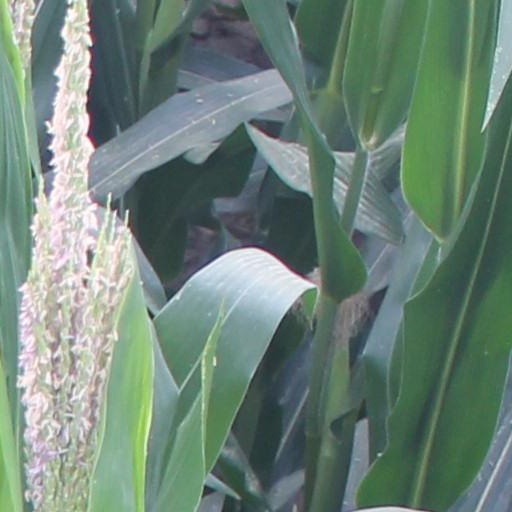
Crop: maize; corn